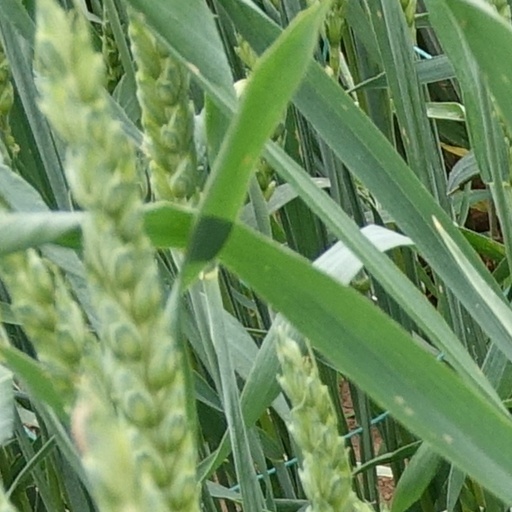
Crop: wheat